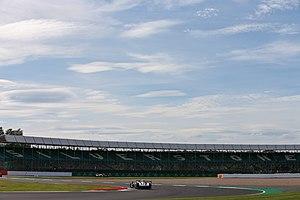
L'European Le Mans Series 2019 est la seizième saison du championnat européen d'endurance. L'édition 2019 se déroule du 14 avril au 27 octobre. Les six manches ont une durée de 4 heures. L’European Le Mans Series voit l’arrivée de Barcelone en remplacement du Red Bull Ring.